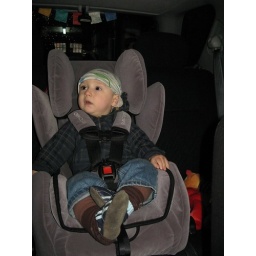
first time in the big boy car seat